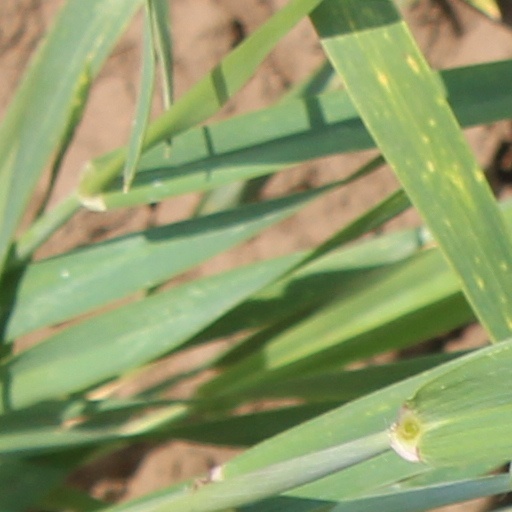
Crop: wheat